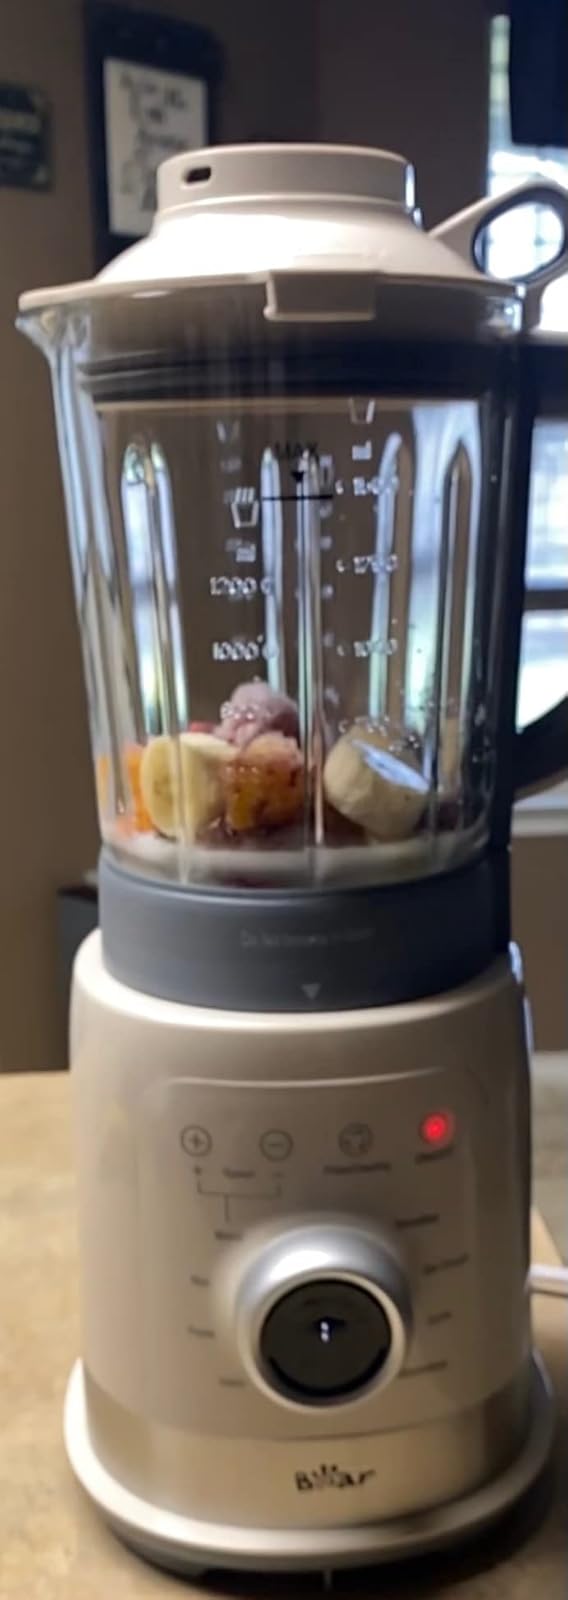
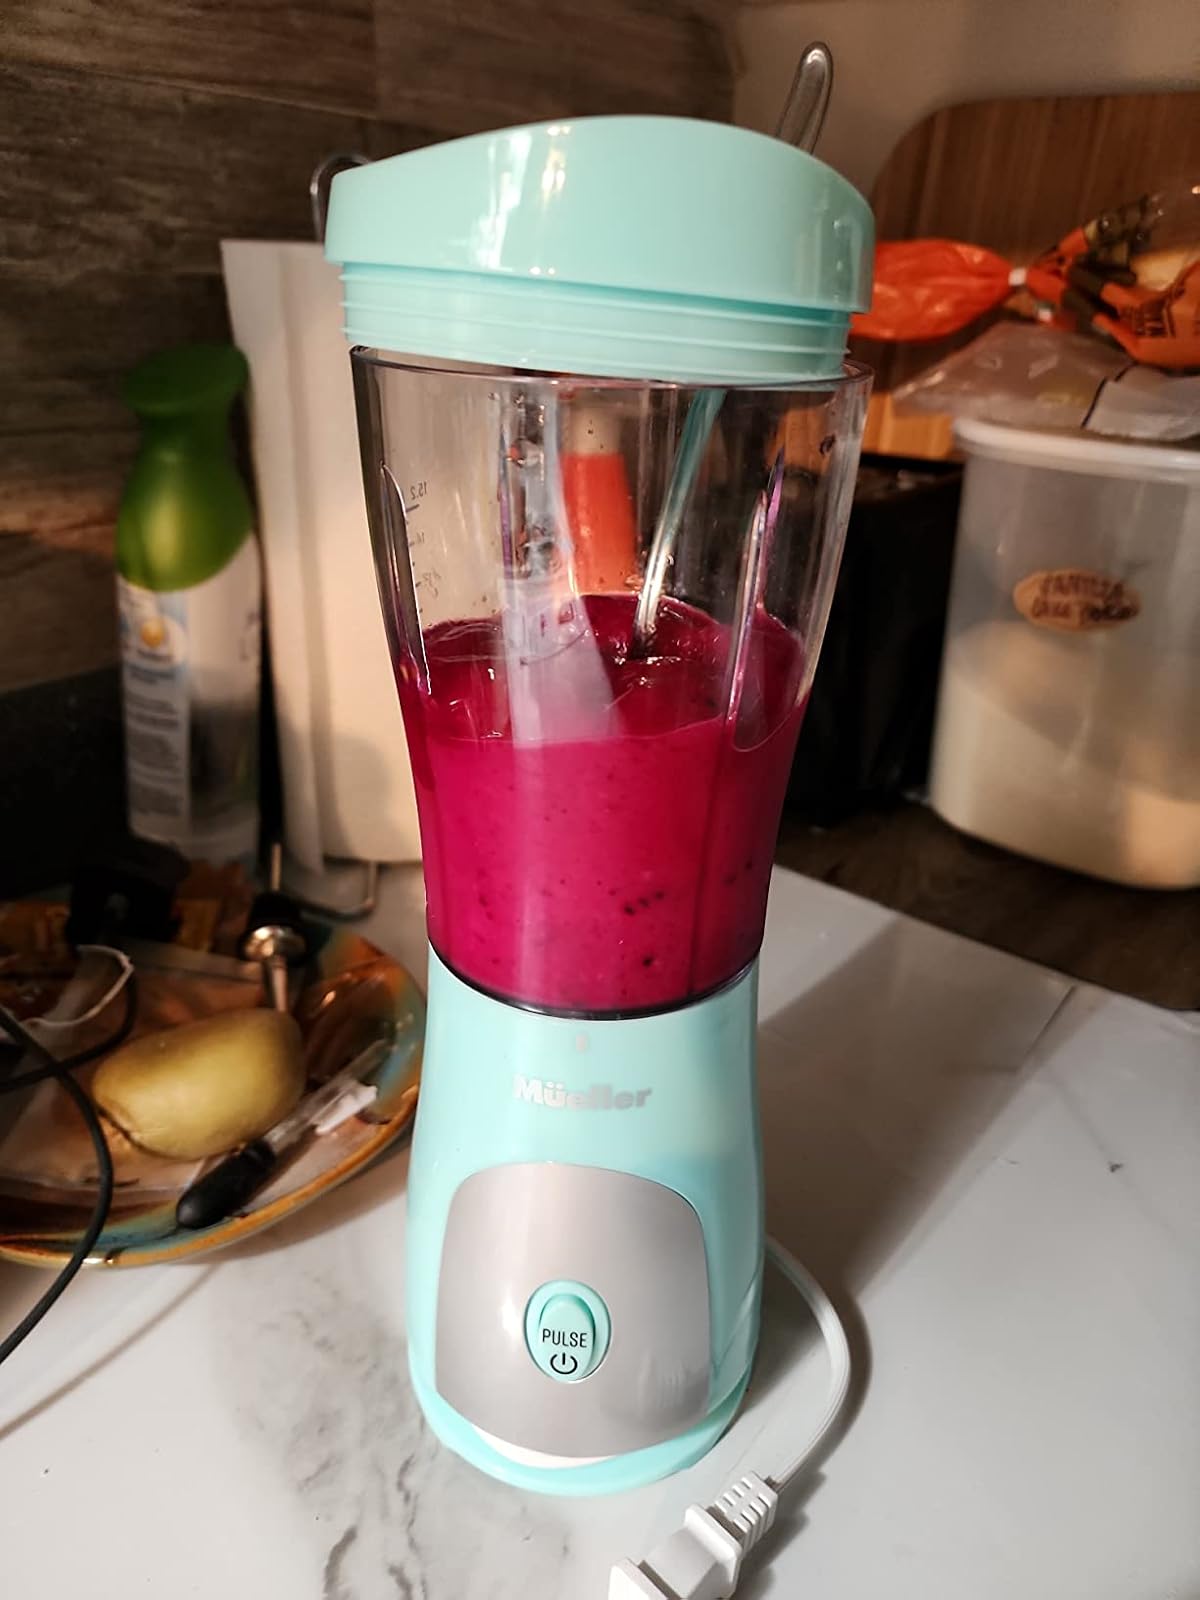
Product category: items_blender
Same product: no